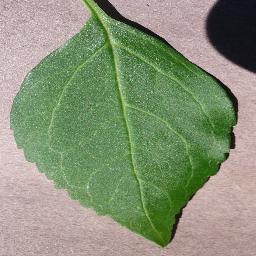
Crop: cherry
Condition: (including_sour)_healthy